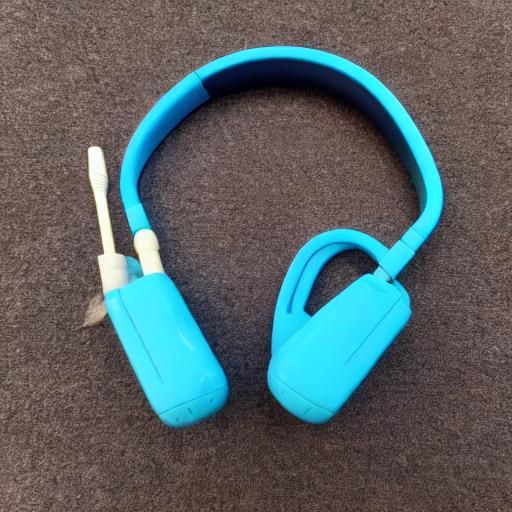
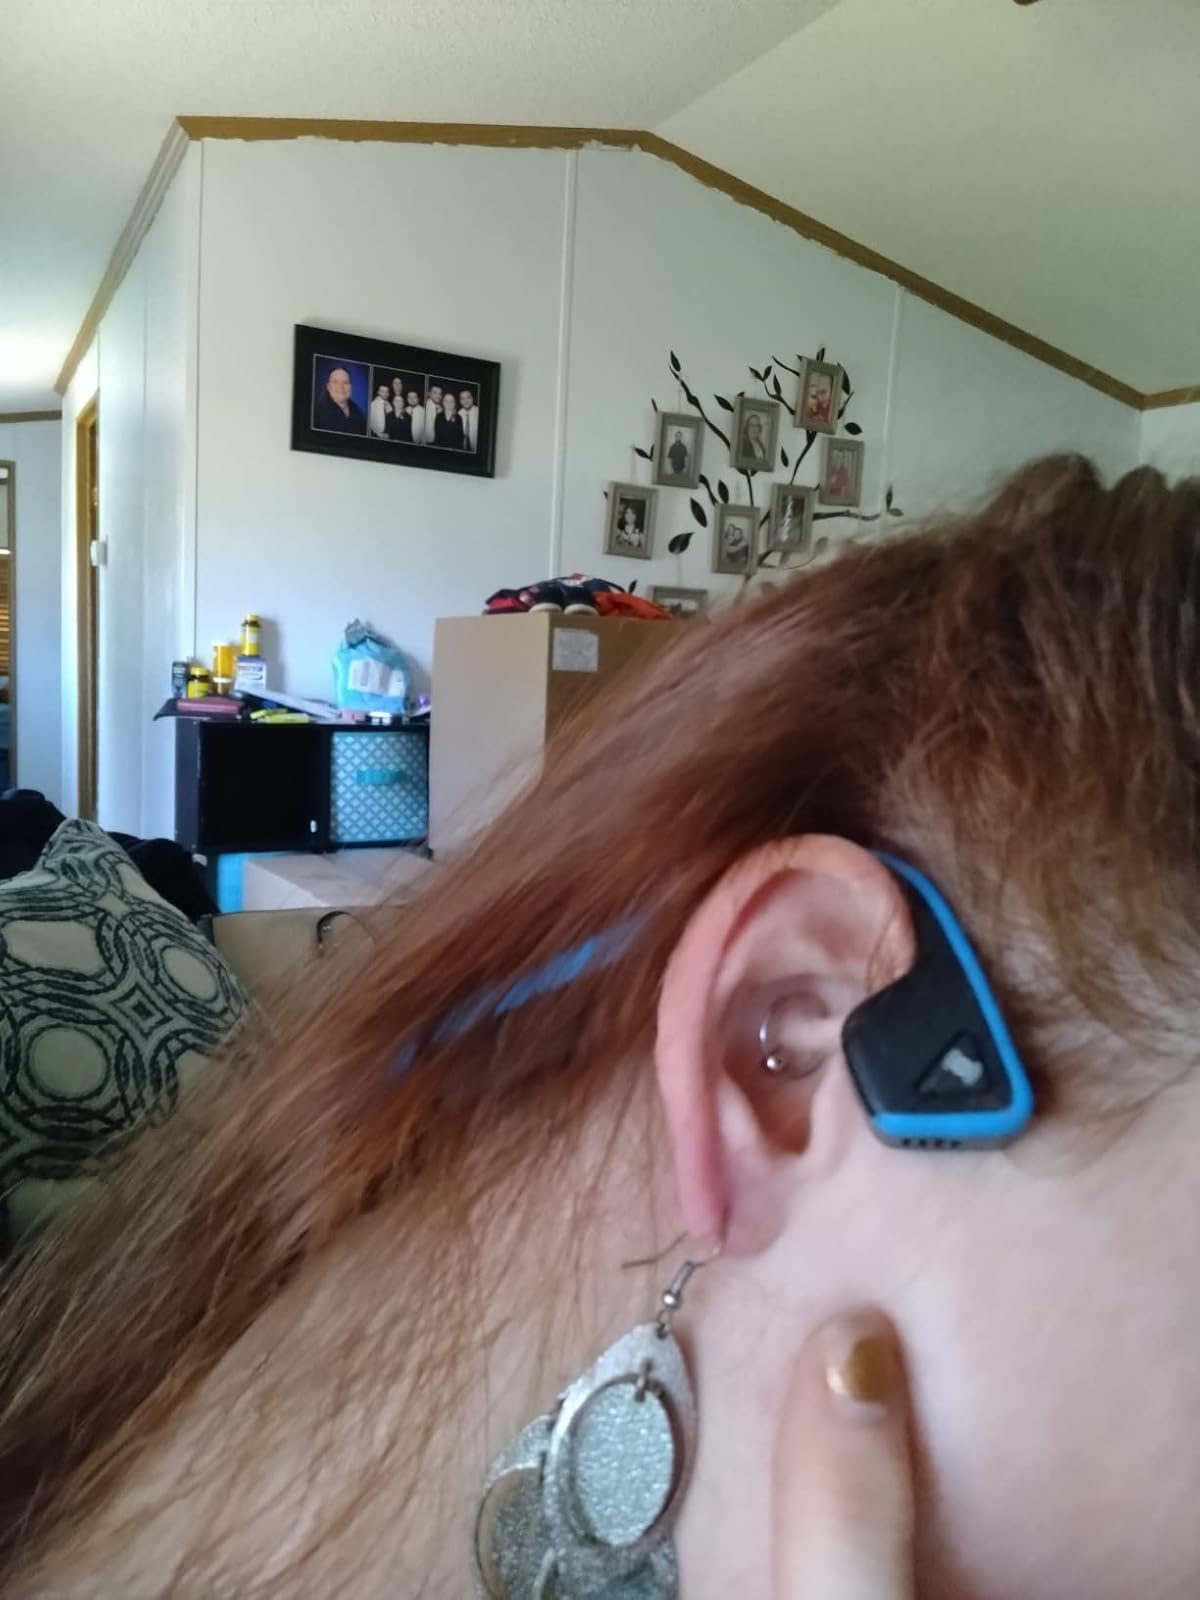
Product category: headphones
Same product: no